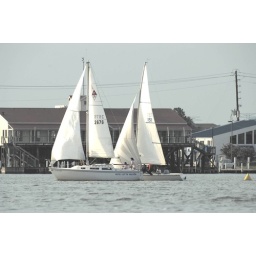
Clear Lake, Texas Wednesday sail boat races in 2005